1/1st Denbighshire Hussars

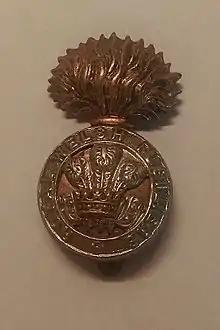
Royal Welch Fusiliers cap badge.

231st Brigade assembled at Khan Yunis, 24th RWF arriving on 4 April. The EEF had already made one unsuccessful attack on Gaza; now 74th (Y) Division began taking over the outpost line along the Wadi Ghuzzee on 7 April. The division was in reserve for the Second Battle of Gaza beginning on 19 April, tasked with moving across the Wadi Ghuzzee following the divisions advancing on Gaza City. Soon after midnight 231st Bde moved down into the wadi, complicated by the fact that troops from the attacking 52nd (Lowland) Division were occupying the same ground and did not move off until 04.15. However, this attack was also unsuccessful and although the division took a few casualties from enemy shellfire and aircraft attacks it was not engaged. The division dug in on its new positions on 20 April. Active operations shut down for several months during which the new division continued its organisation and training while carrying out a number of patrol actions.